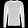
Label: Pullover